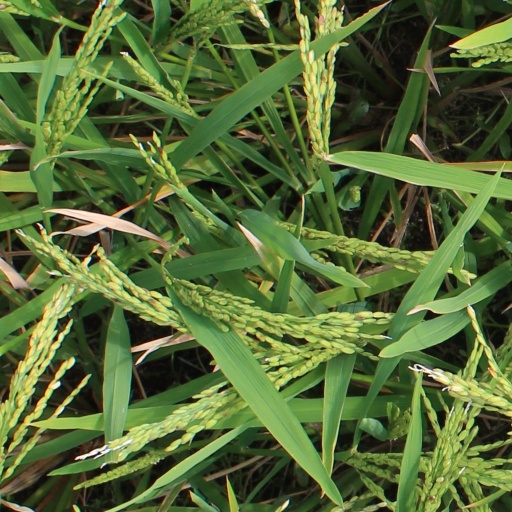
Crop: rice